Jamal Mohamed College

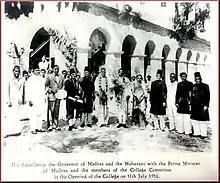
College Building Opening

The college was started in 1951 and it was affiliated to University of Madras. Later, Since 1982 it is affiliated to Bharathidasan University.